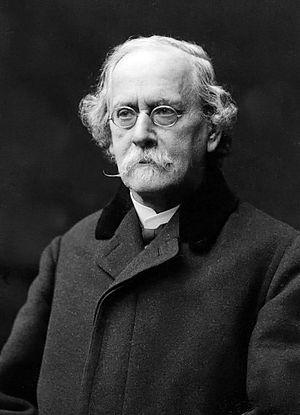
Ernst Gustav Kraatz est un entomologiste allemand, né le 13 mars 1831 à Berlin et mort le 2 novembre 1909 dans cette même ville.